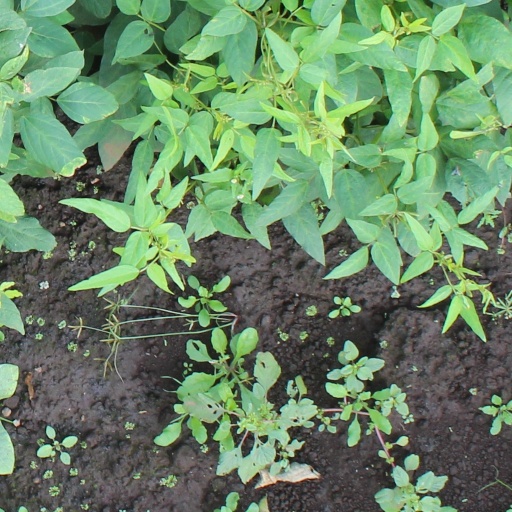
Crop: soybean